The Seven Lamps of Architecture

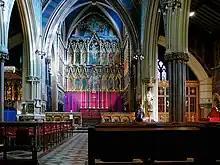
All Saints, Margaret Street by Beresford-Hope and Butterfield was immediately influenced by Ruskin's essay, particularly in its structural use of brick, rather than for surface decoration

Ruskin had made his debut as a critic of architecture with "The Poetry of Architecture" (1839), an essay in the picturesque that he later rejected, "The Seven Lamps" were still tentative steps for Ruskin's architectural criticism and offered a moral creed for architects. He later went on to disclaim the essay as a 'wretched rant'.